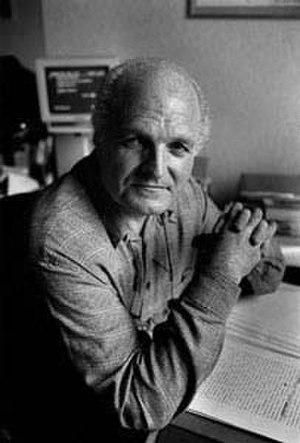
Vahé Godel
Vahé Godel, né le 16 août 1931 à Genève, est un poète et un écrivain suisse de langue française.